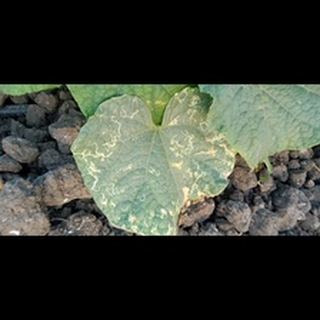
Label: diseased_cucumber